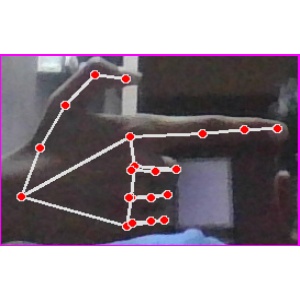
अक्षर: ब